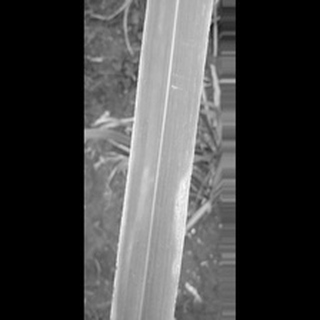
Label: sugarcane_yellow_leaf_disease